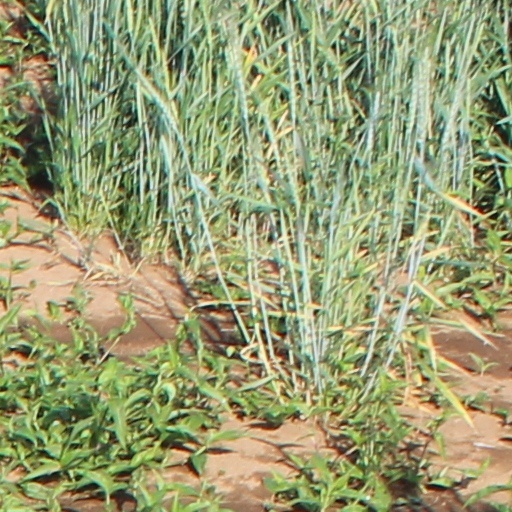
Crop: wheat